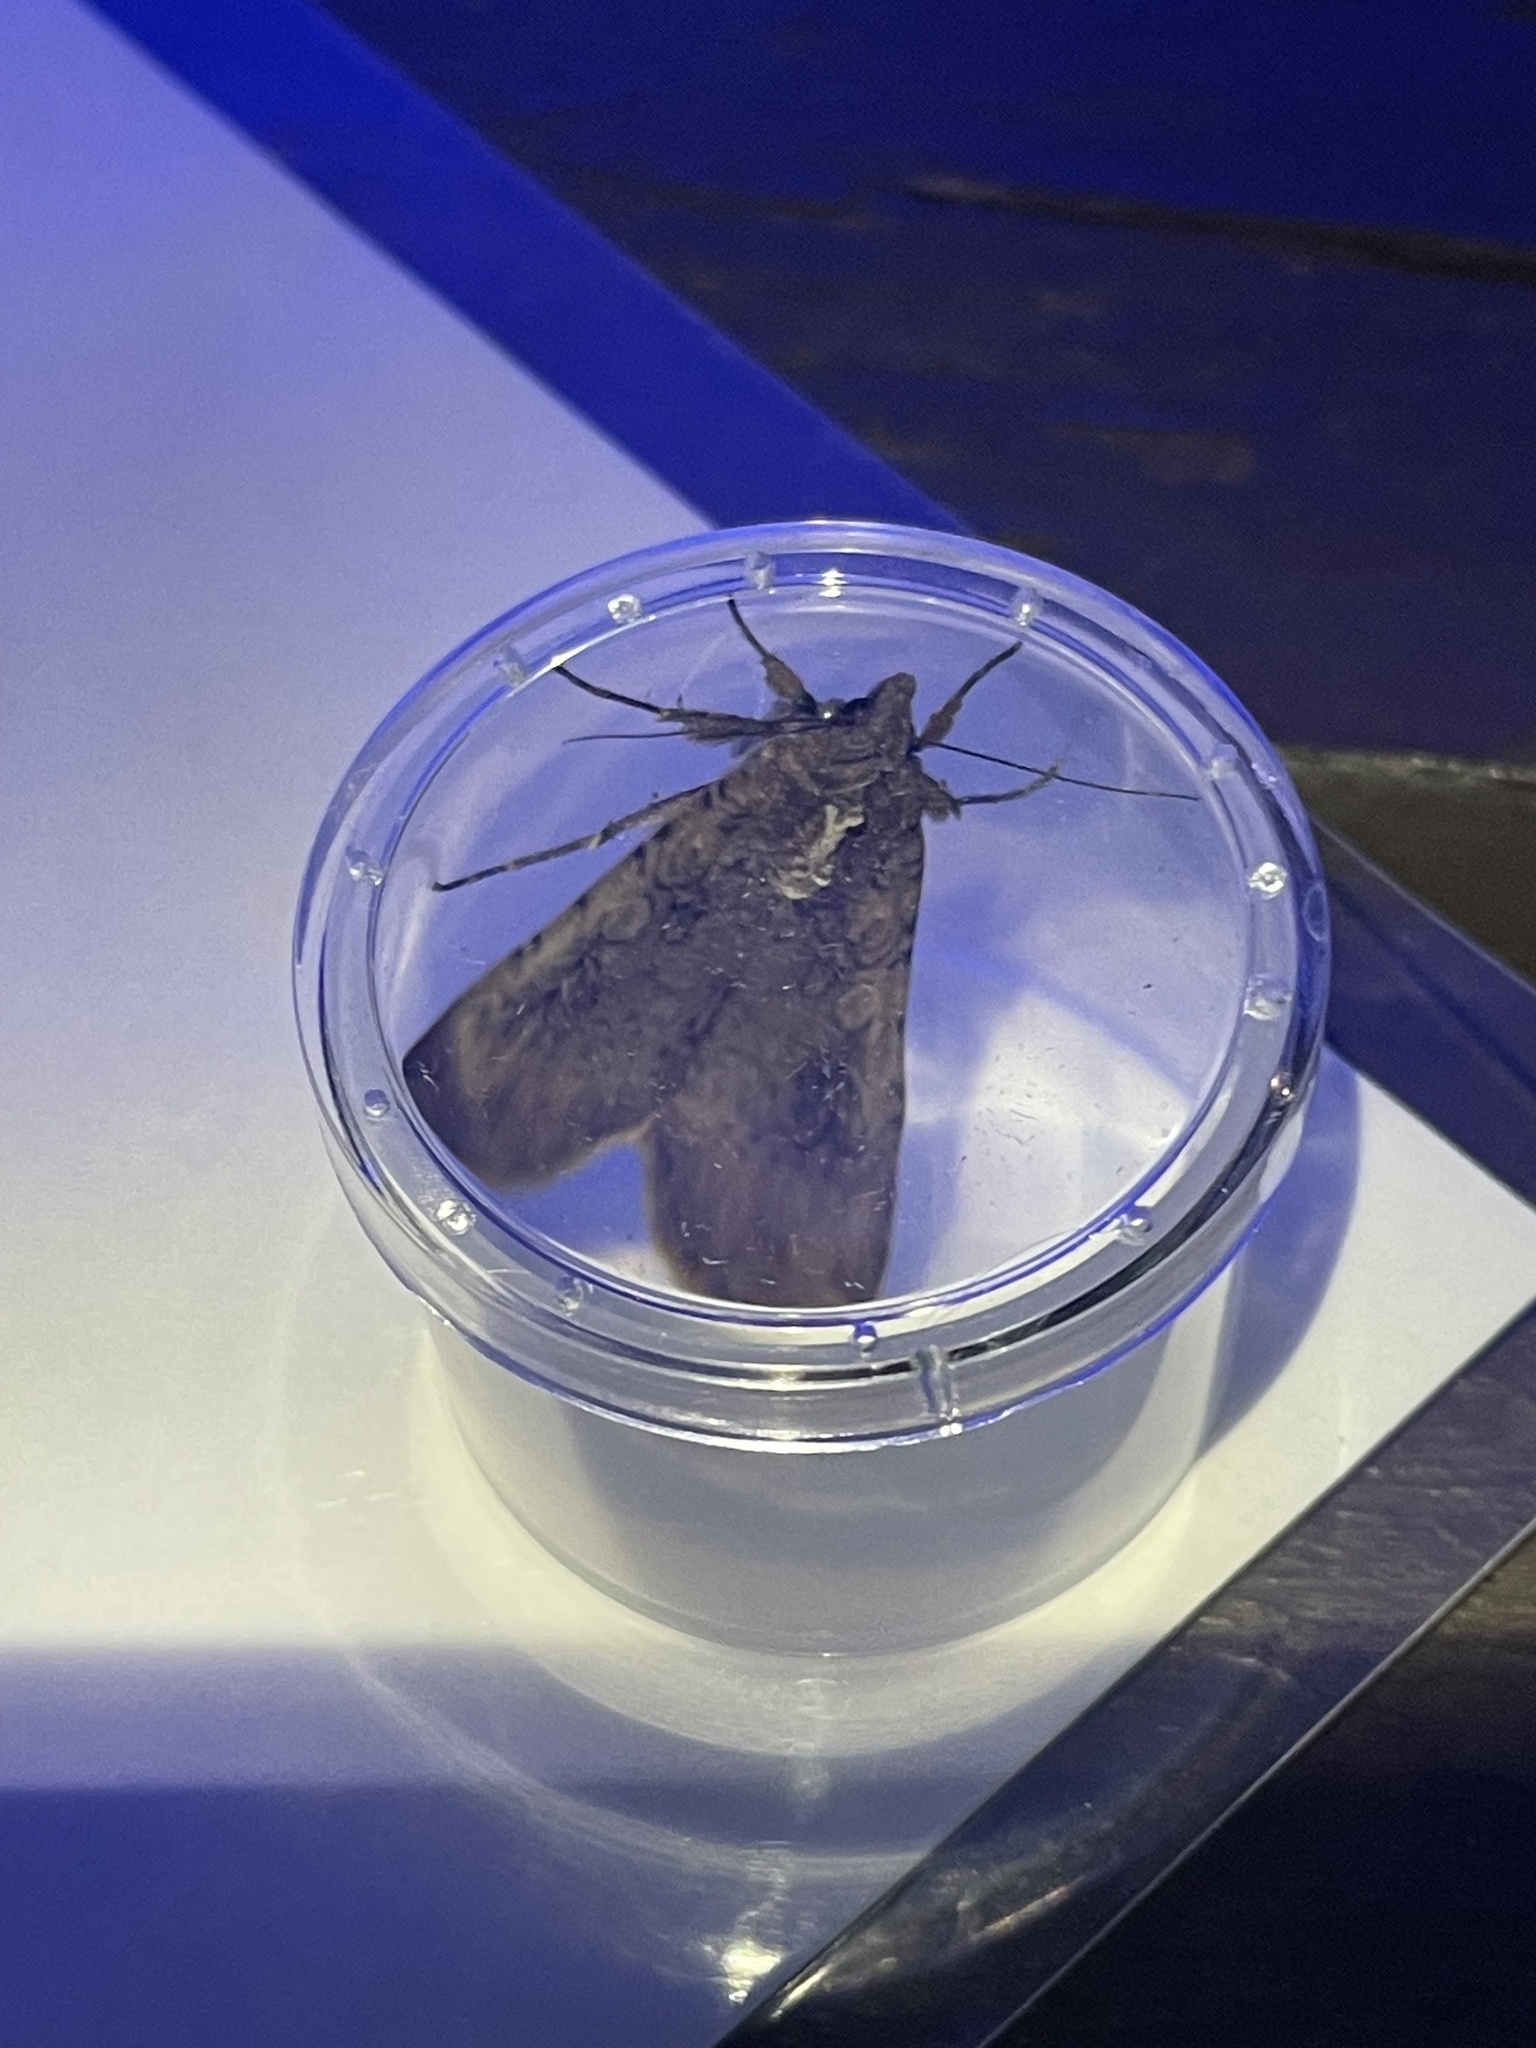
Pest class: cutworms